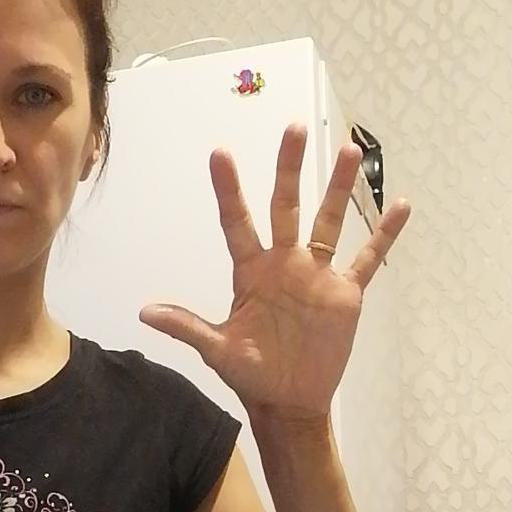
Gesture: palm